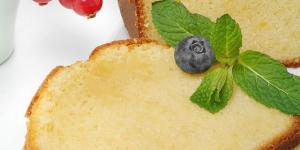
bizcocho de yogur de limon esponjoso